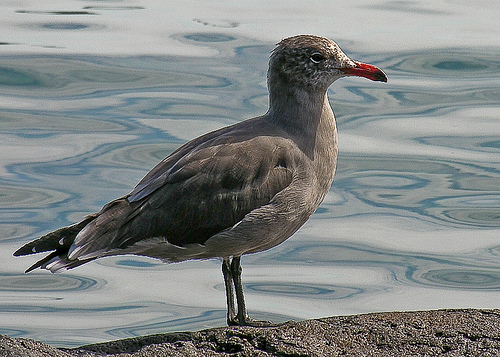
bird with gray feathers, long legs, orange and black downward curved beak.
this bird has a large, curved, red and black bill, a white eyering, and gray wings.
this bird is grey in color with a bright orange beak beak and white eye rings.
this bird is white and grey in color with a curved beak, and white eye rings.
the bird is a mottled grey color, with a white eyering and a vivid red beak.
this bird is grey and white in color, with a distinct orange beak and white ring around the eye.
the bird has a red bill that is curved, grey sides and a small throat.
a medium sized bird that is grey with a long, orange beak with black tip.
this bird has a grey crown, grey primaries, and a grey belly.
a gray bird with an orange beak and black eyes.
Species: Heermann Gull